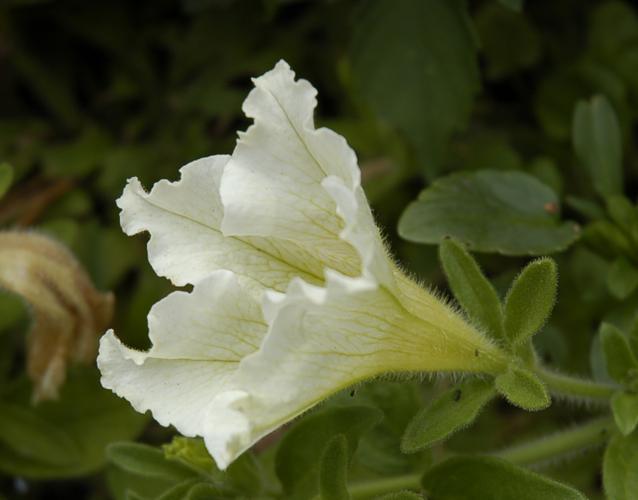
Label: petunia